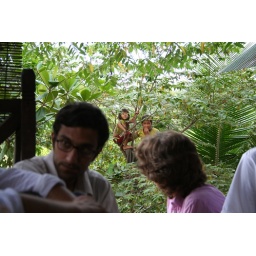
A party at the hospital administrator's farm. The little girl in the tree is his adopted daughter.